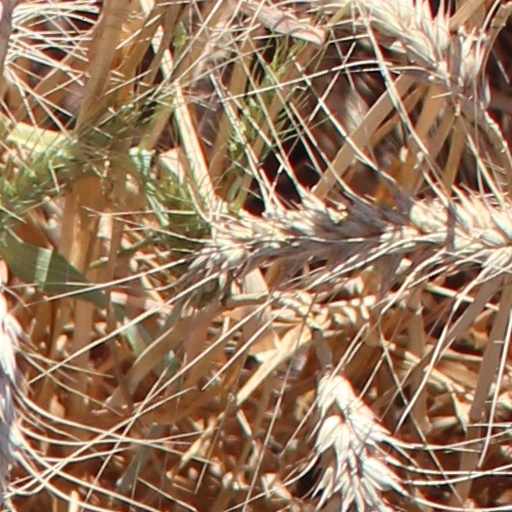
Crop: wheat